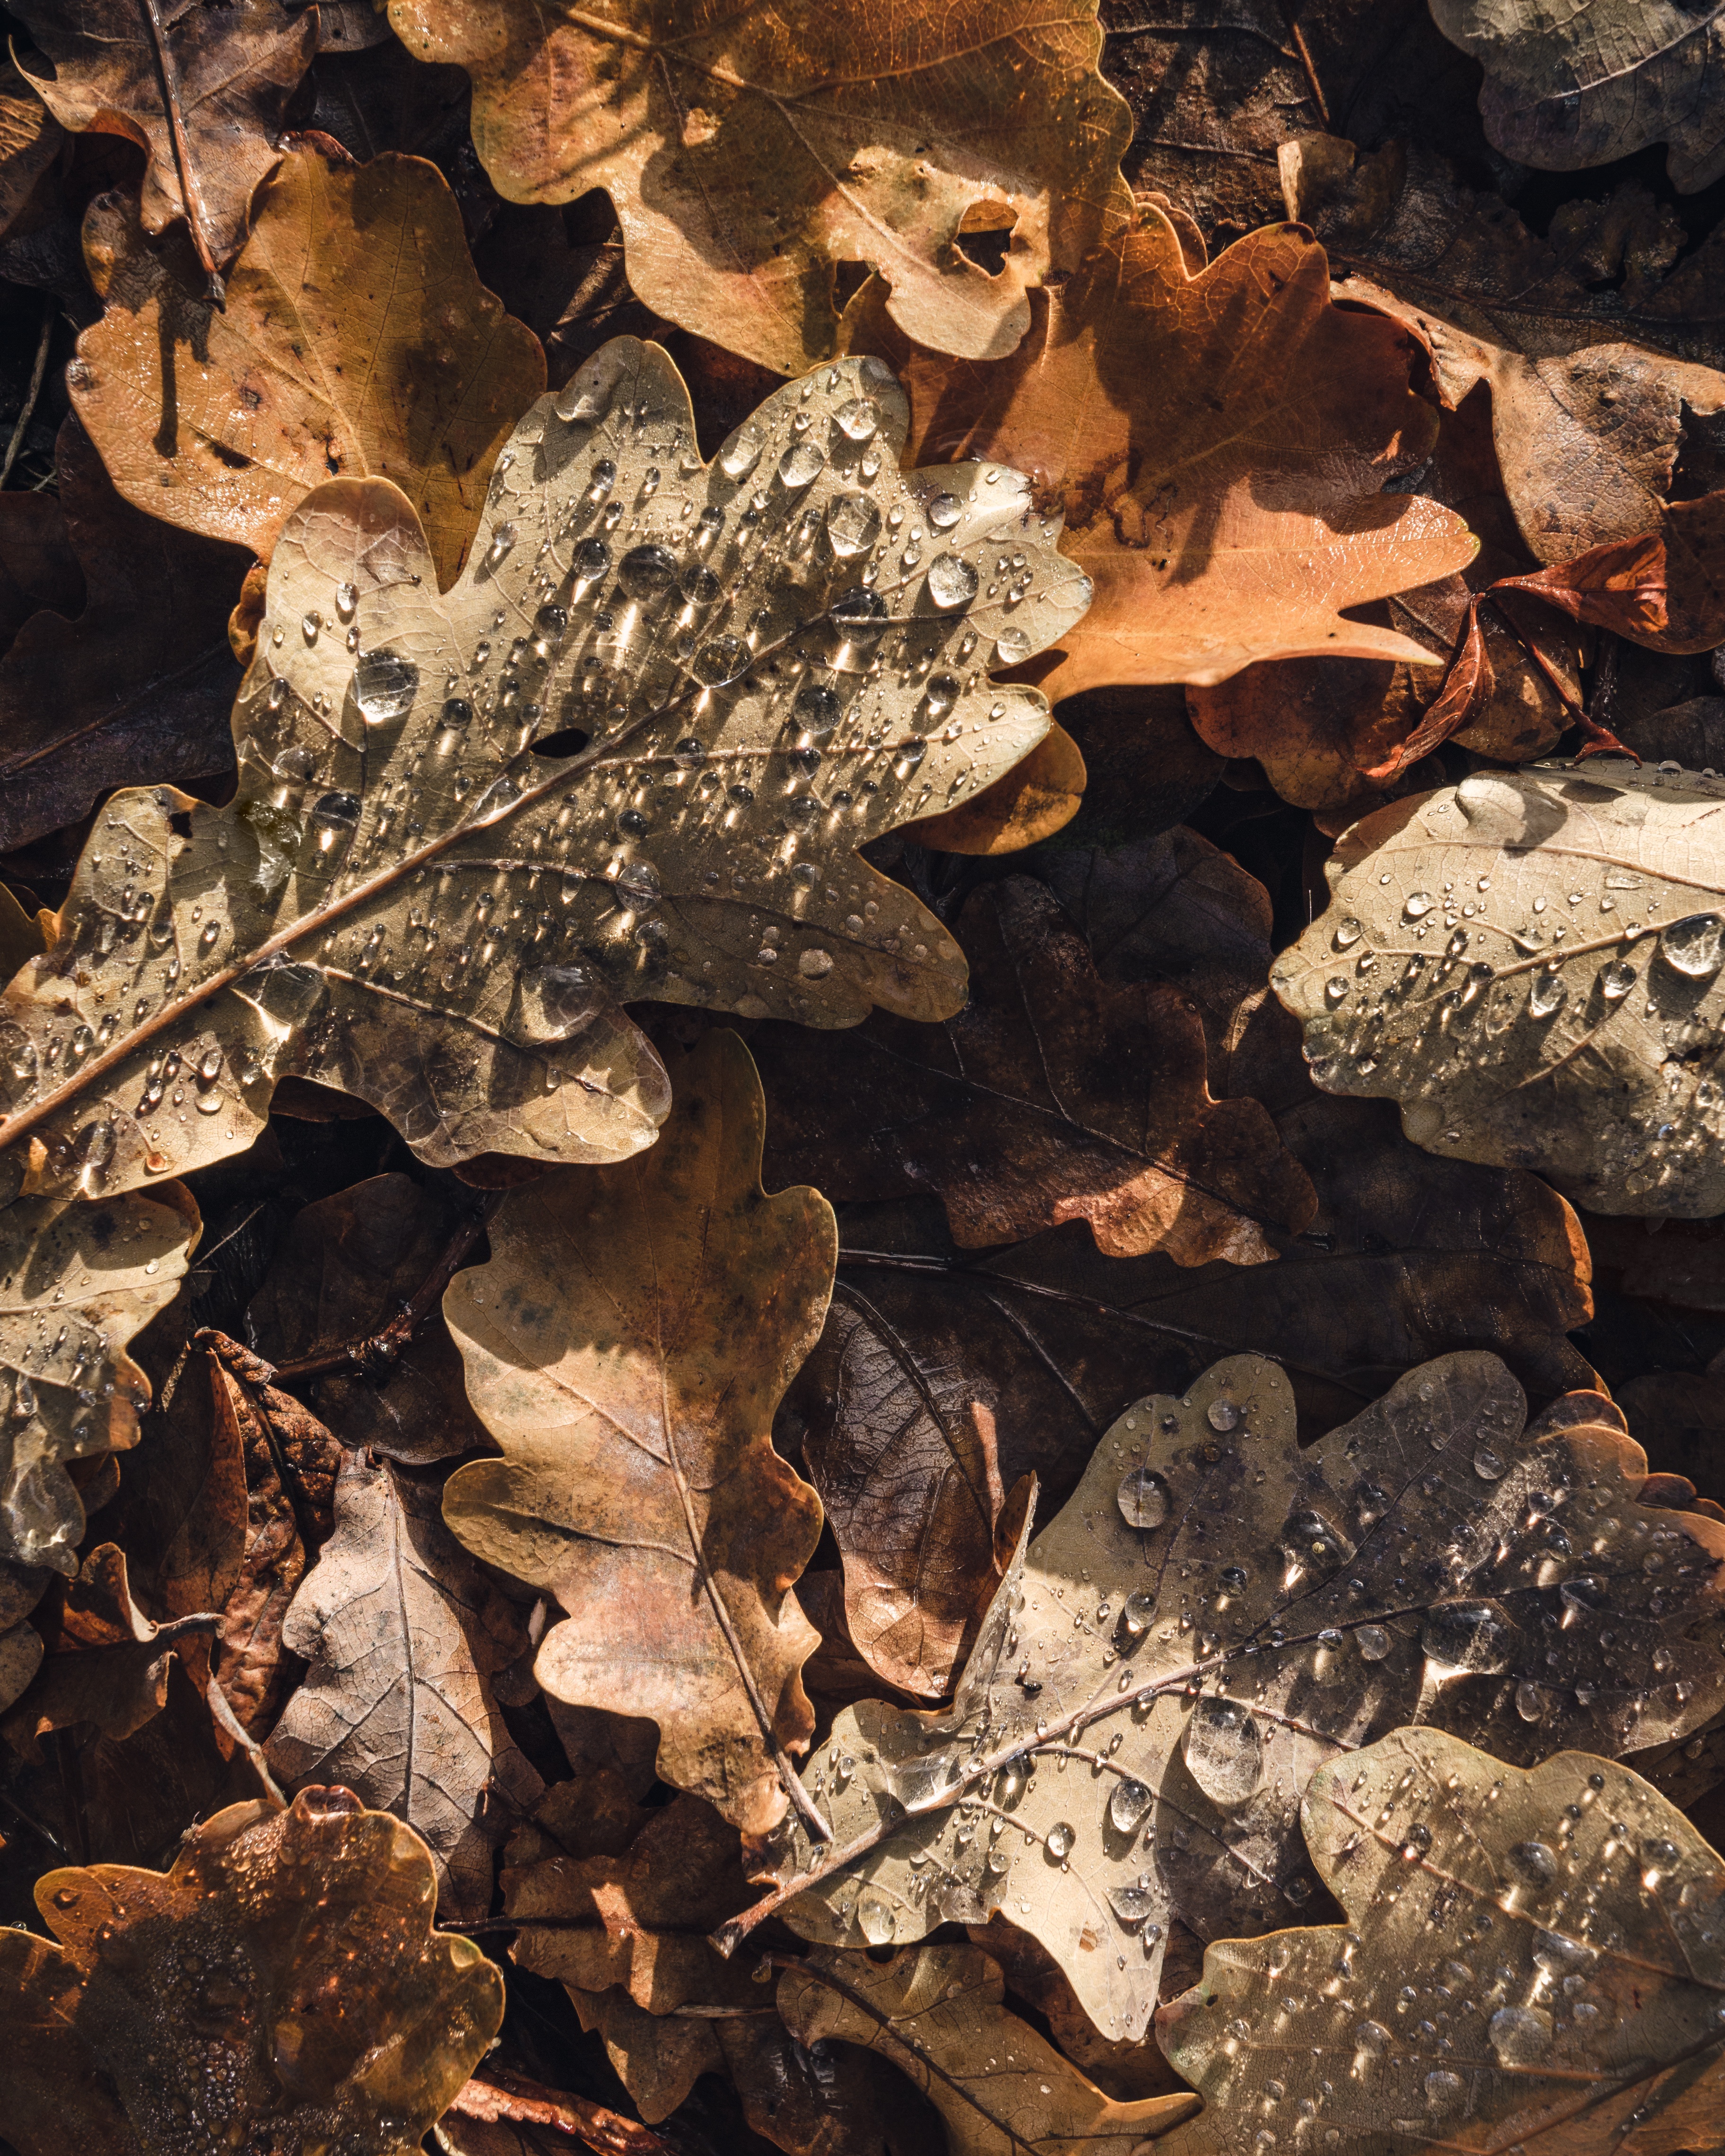
tree, nature, rock, plant, wood, leaf, flower, trunk, autumn, flora, material, geology, auriculariales, macro photography, woody plant, auriculariaceae